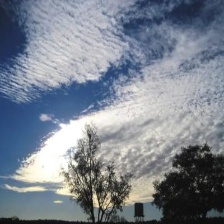
Cloud type: Stratus